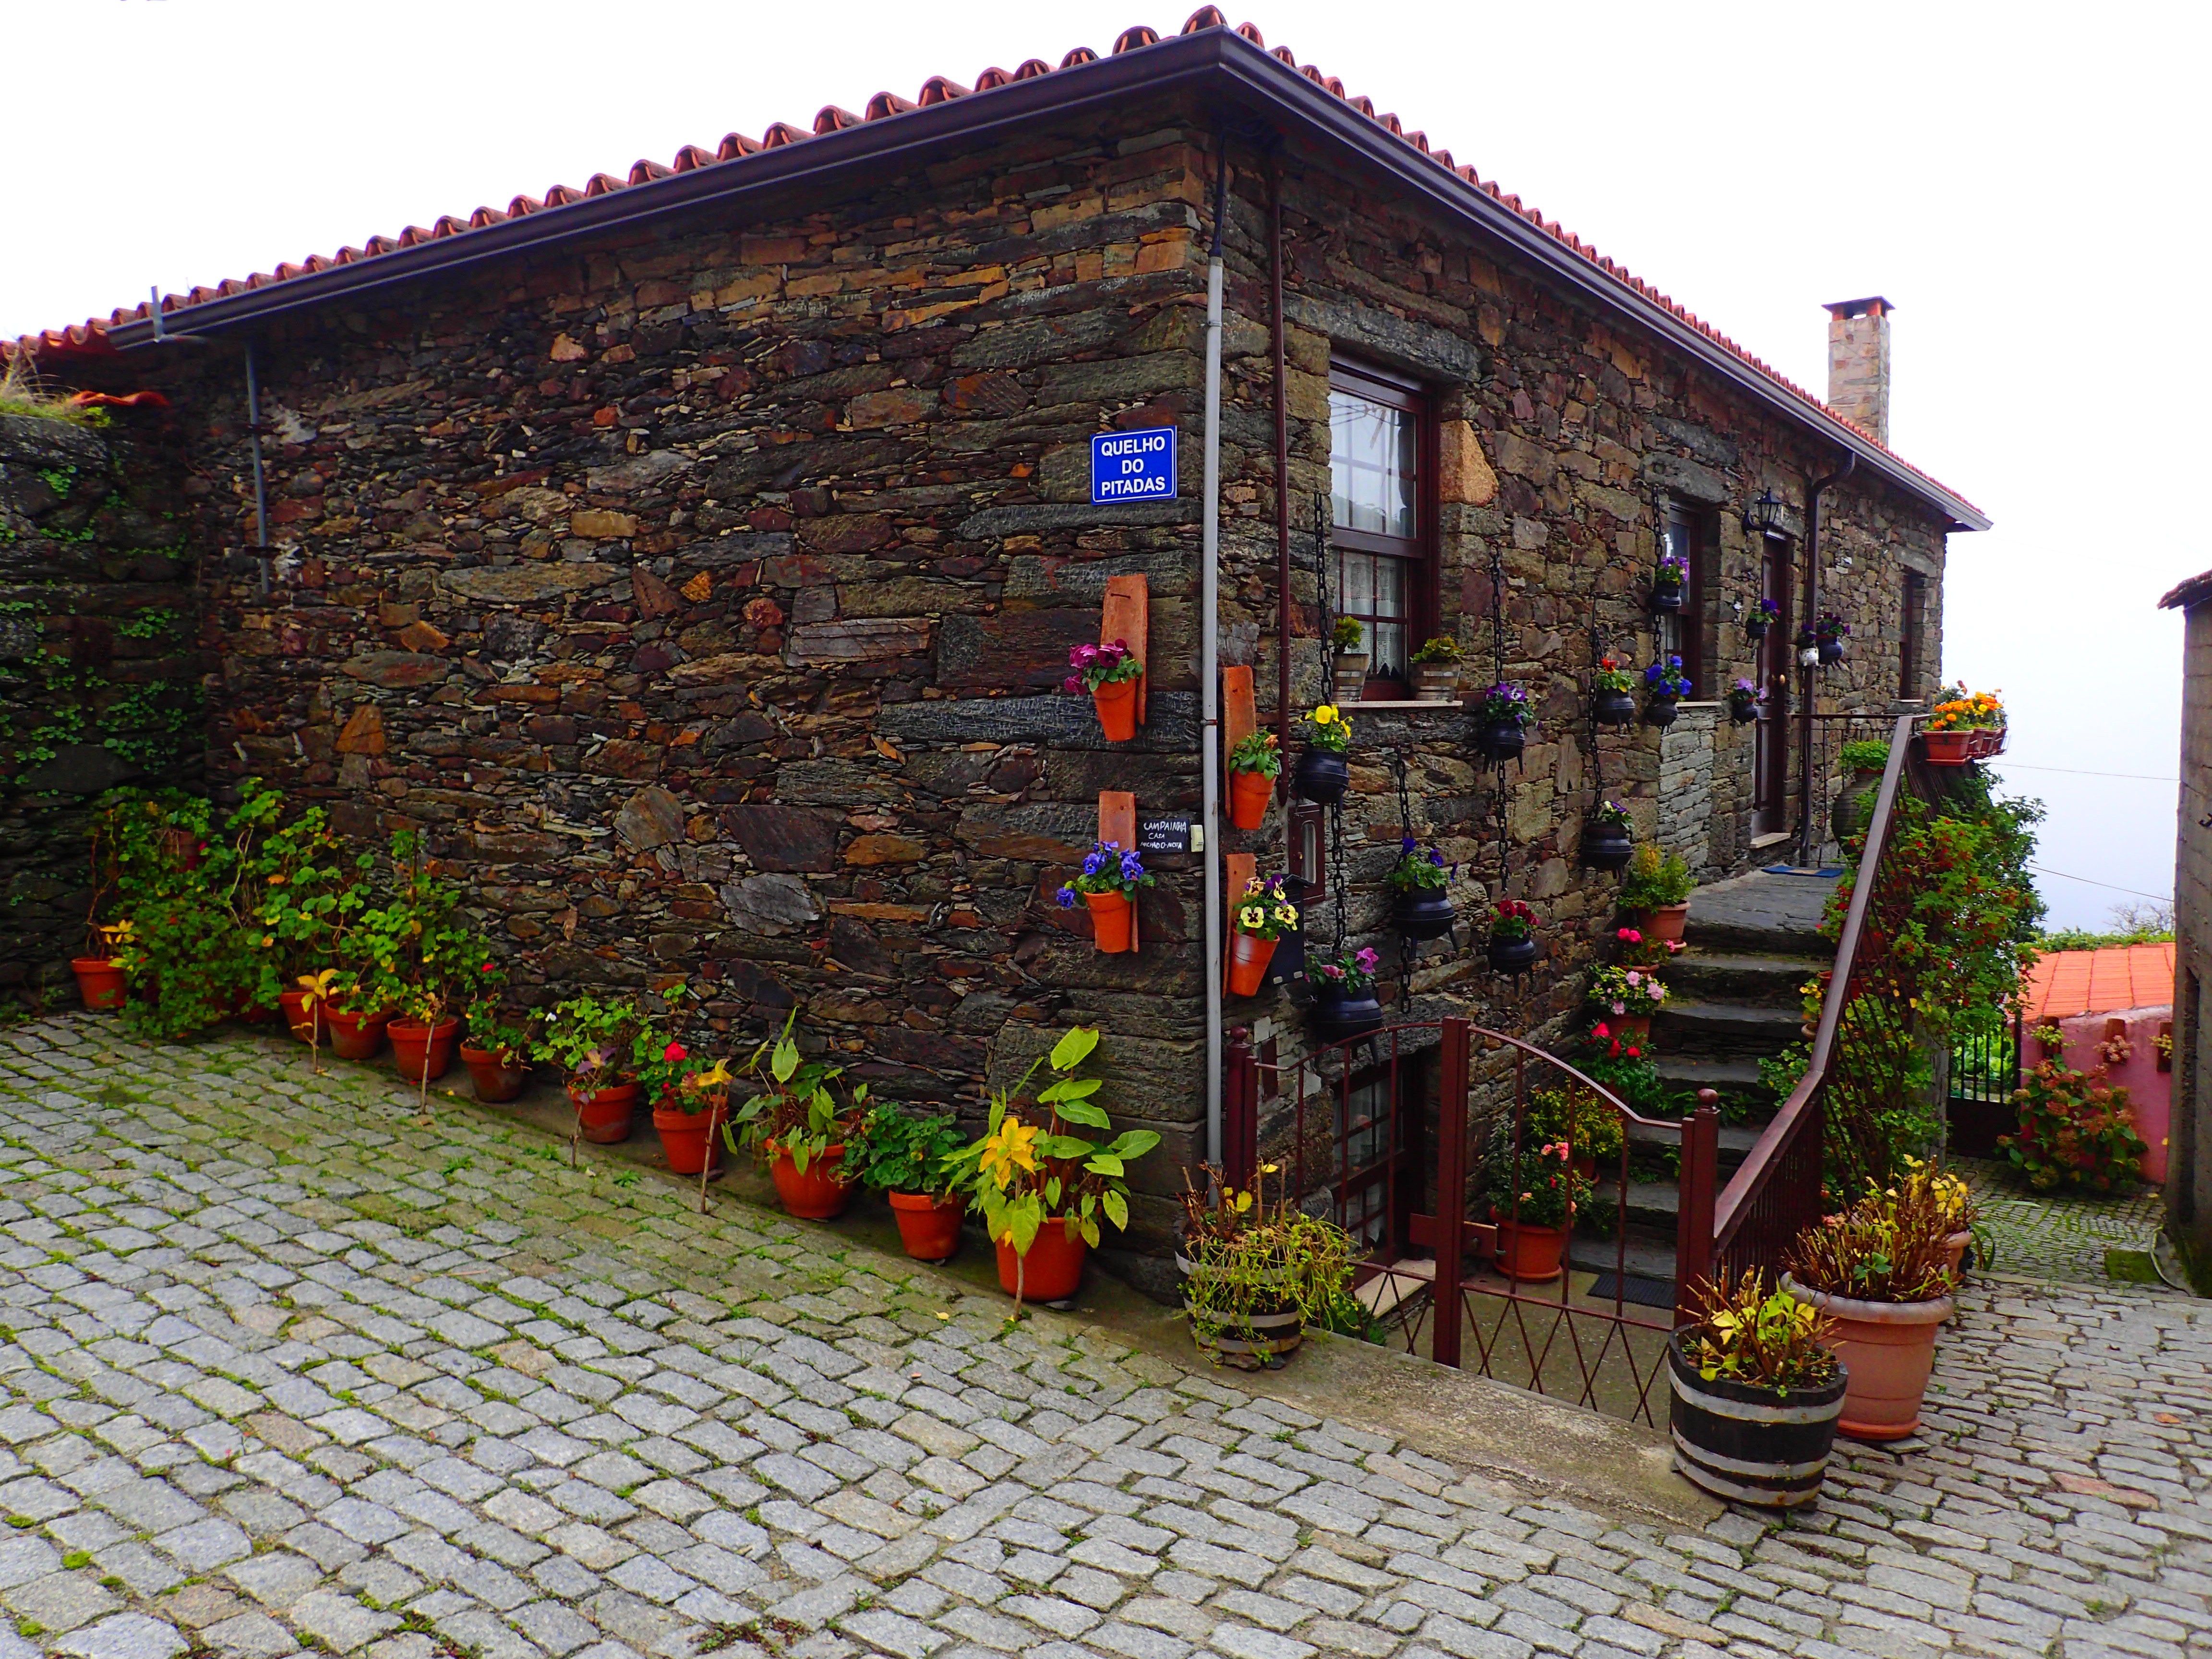
portugal, douro, vineyards, river, green, landscape, agriculture, house, typical, cobblestone, wall, building, town, rural area, cottage, brickwork, tree, plant, floristry, flower, road surface, facade, shed, brick, street, door, home, window, village, vacation, road